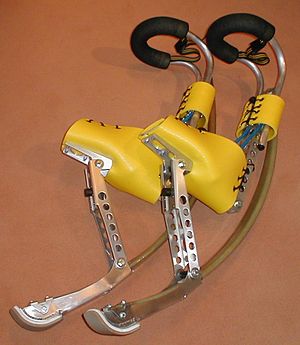
Hoppestylte
Et par af Powerskips.
En hoppestylte er to stykker fodtøj, som gør det muligt for mennesker at hoppe højt og langt – og derudover lave saltomortaler.